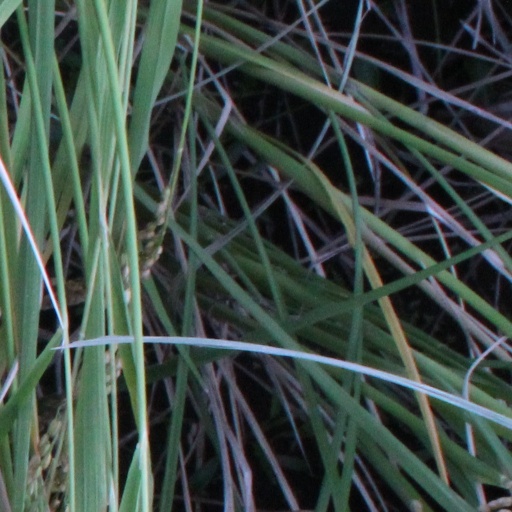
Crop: rice